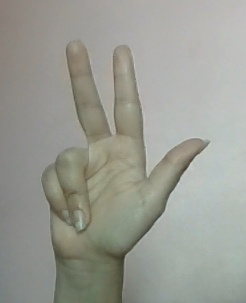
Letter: al